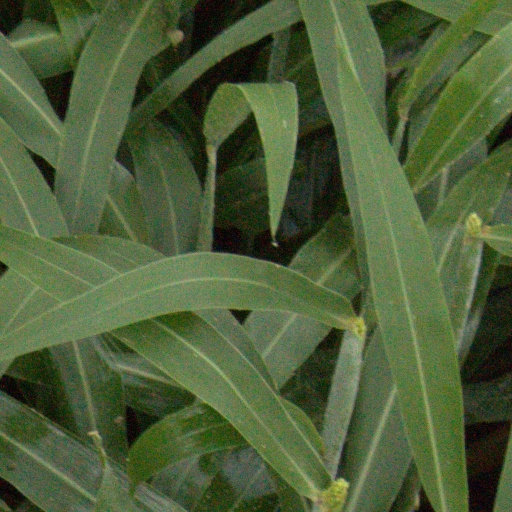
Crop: sorghum